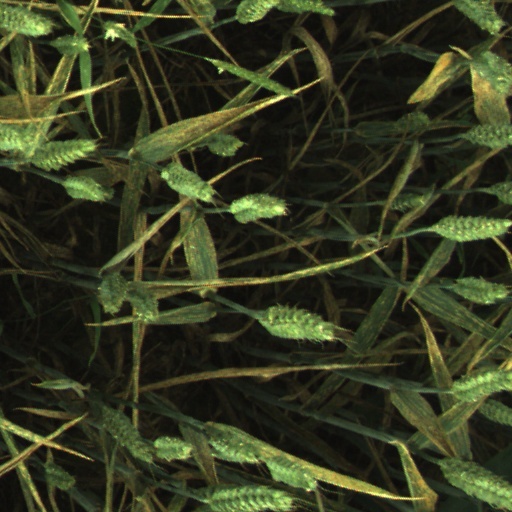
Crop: wheat